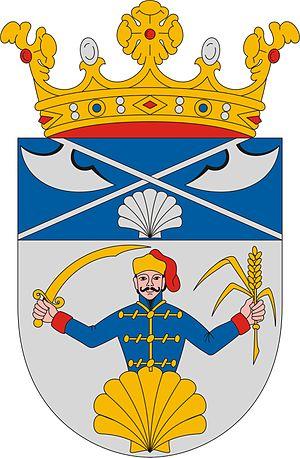
Fülöpjakab est un village et une commune du comitat de Bács-Kiskun en Hongrie.
Cette page donne les armoiries des localités du comitat de Bács-Kiskun.